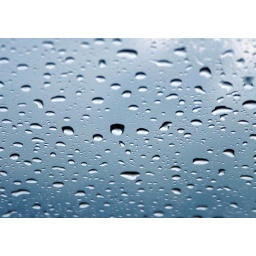
Raindrops in a blue sky